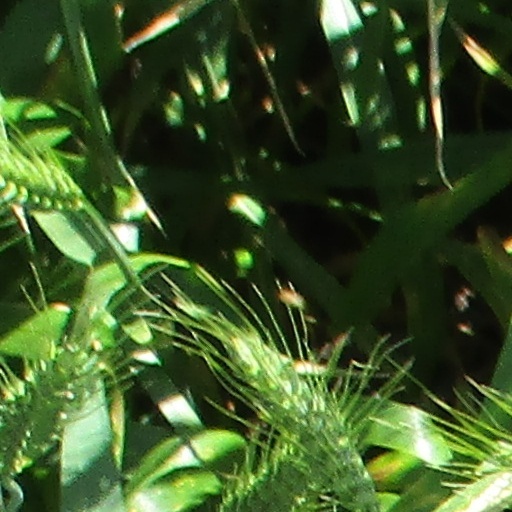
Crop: wheat